Riccardo Caracciolo

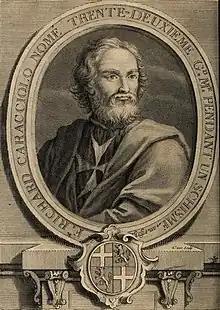
The portrait of Riccardo Caracciolo

Caracciolo was born most likely in Naples, in the first half of the 14th century. He was perhaps a descendant of Niccolò Caracciolo, a chamberlain and marshal of King Robert I of Naples.